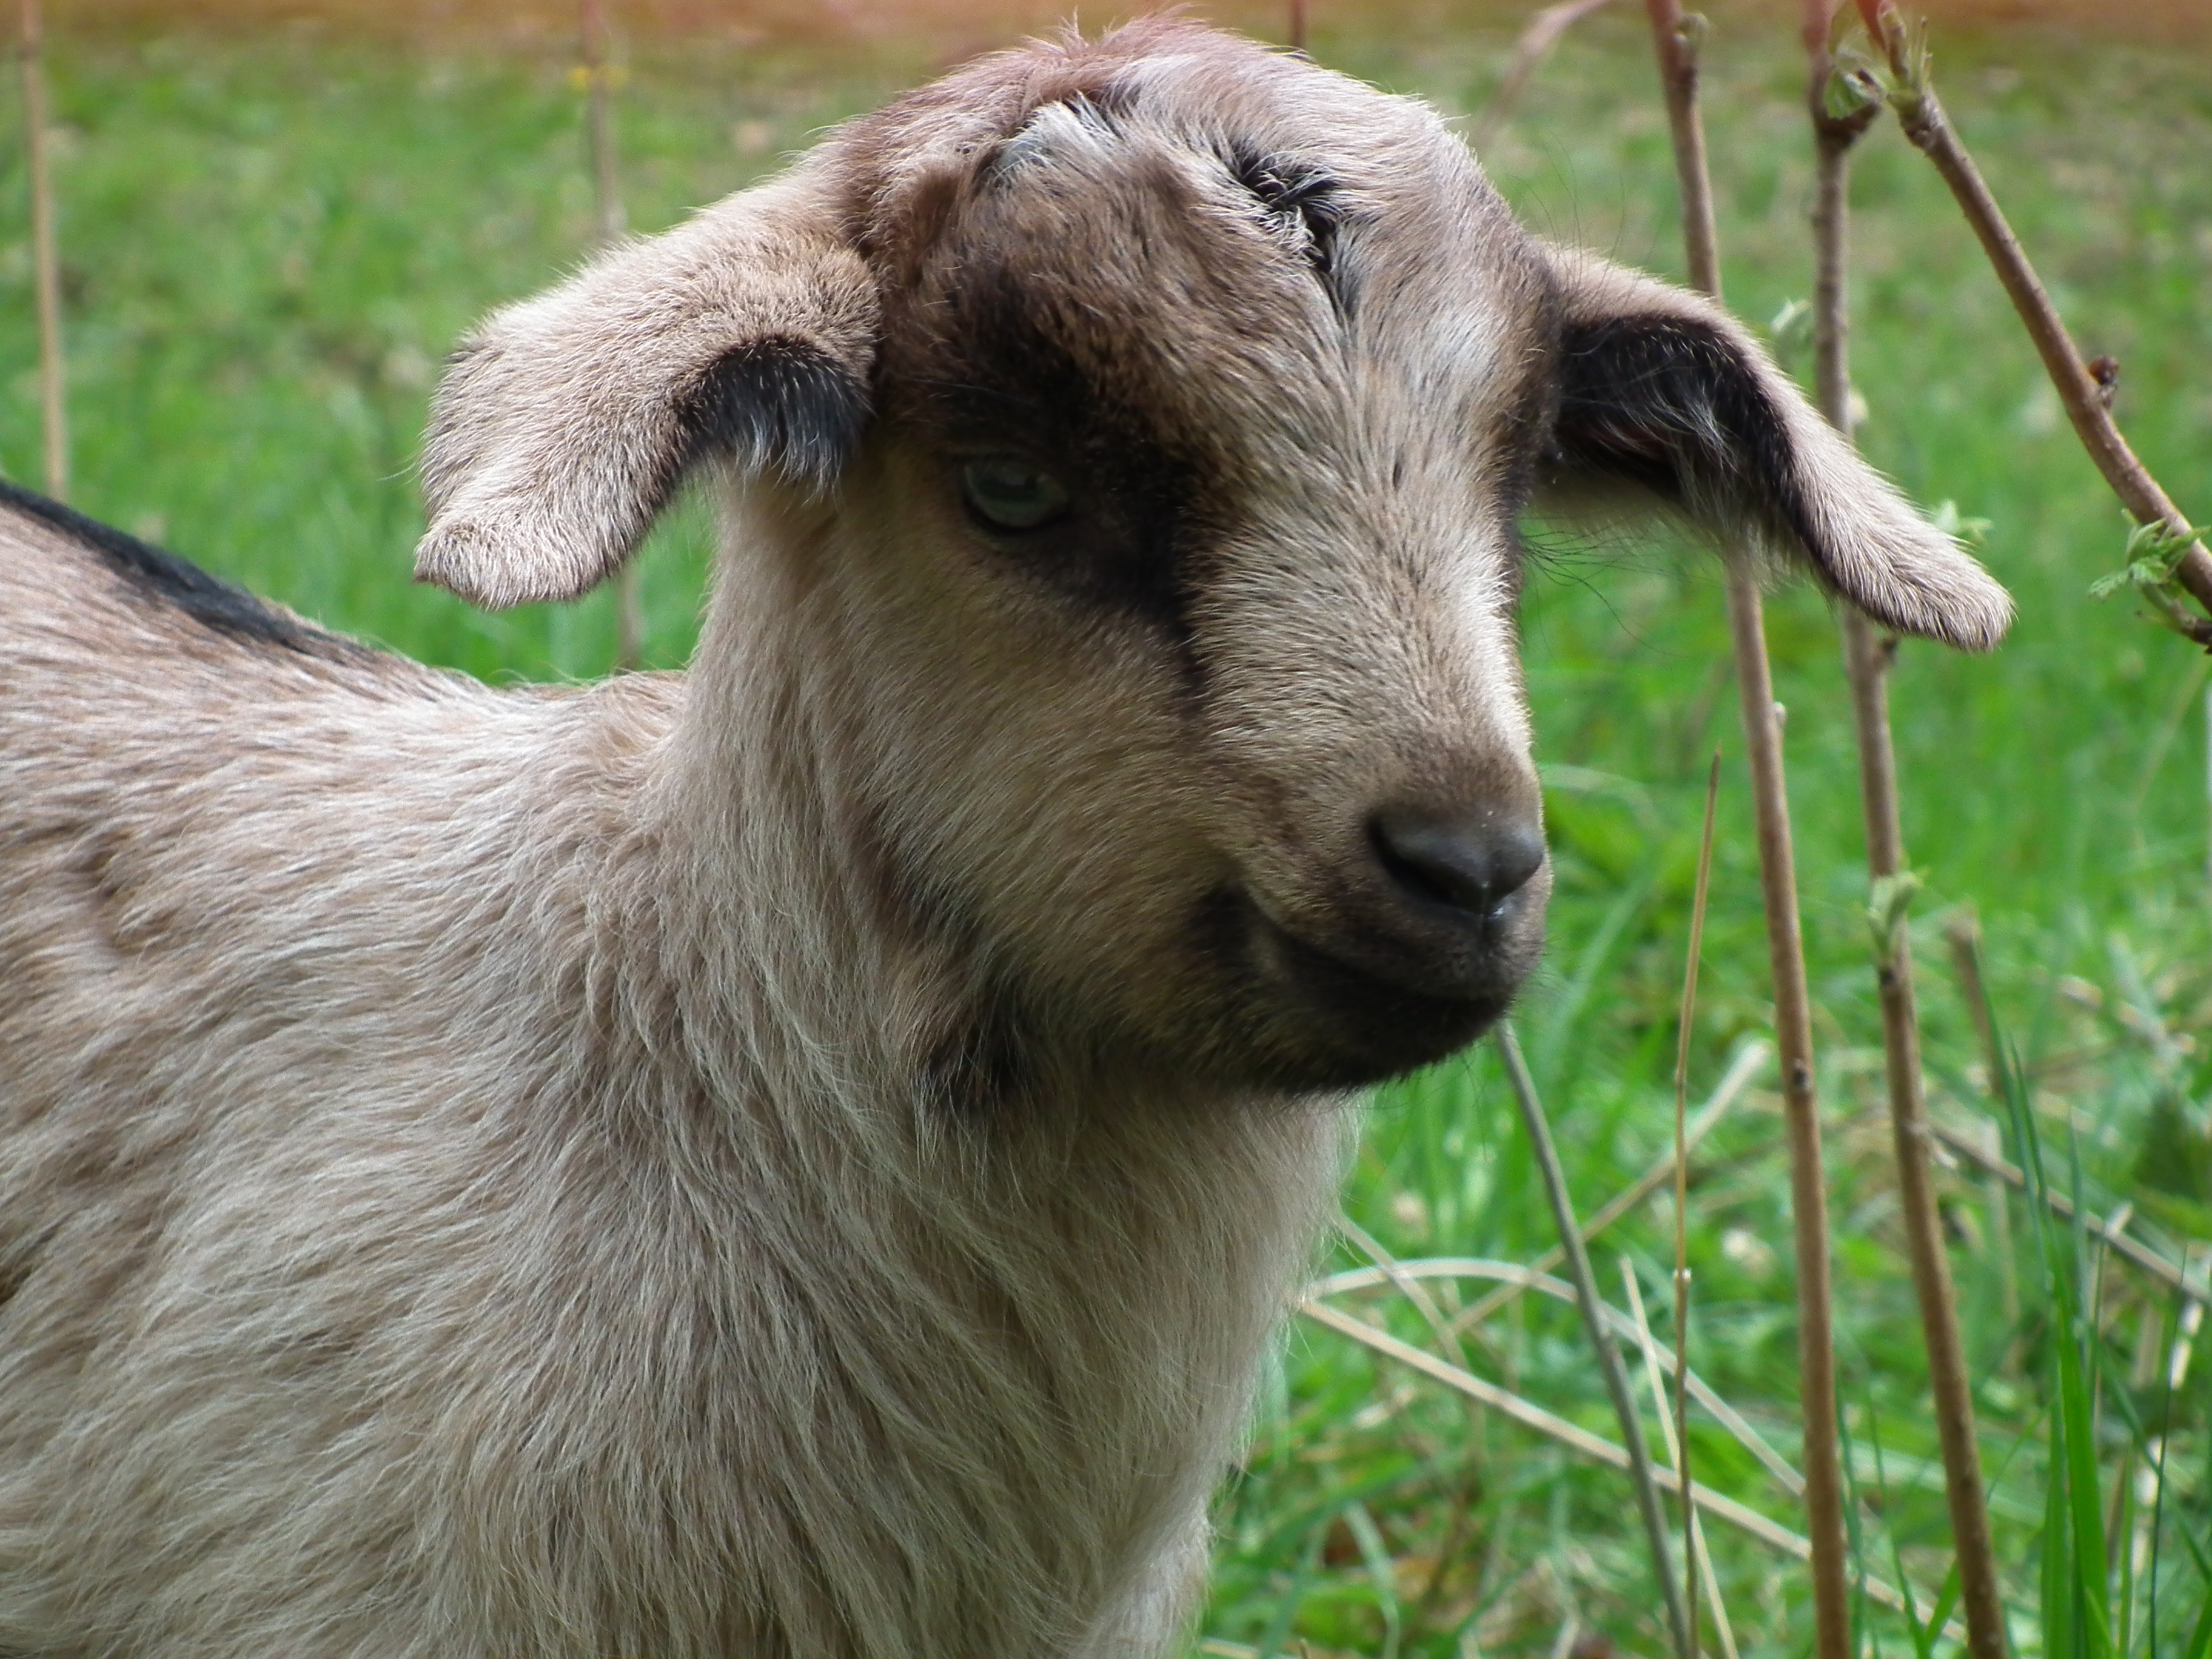
grass, view, animal, cute, wildlife, goat, pasture, sheep, mammal, fauna, lamb, goats, happy, head, vertebrate, sheeps, curious, animal portrait, young animal, bighorn, barbary sheep, cow goat family, goat antelope